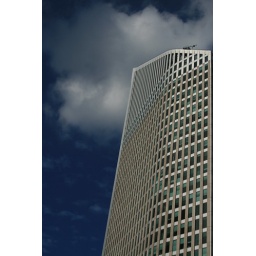
building in the sky